Order of the Most Holy Annunciation

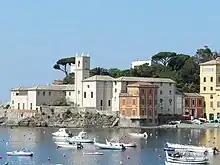
Annunciation Monastery, Sestri Levante

The Order of the Most Holy Annunciation (OMHA), also known as the Turchine or Blue Nuns, as well as the Celestine Nuns, is a Roman Catholic religious order of contemplative nuns formed at Genoa, Italy, by Blessed Maria Vittoria De Fornari Strata in honour of the mystery of the Incarnation of Christ .